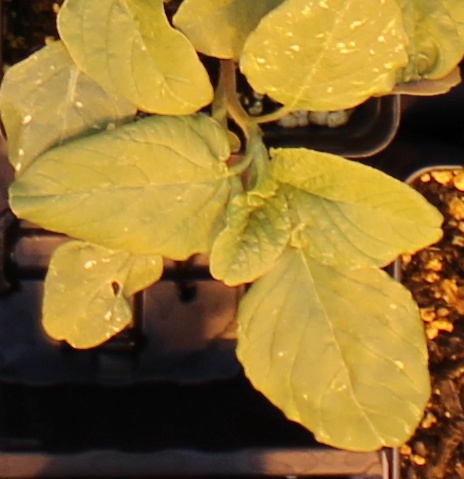
Label: Redroot Pigweed